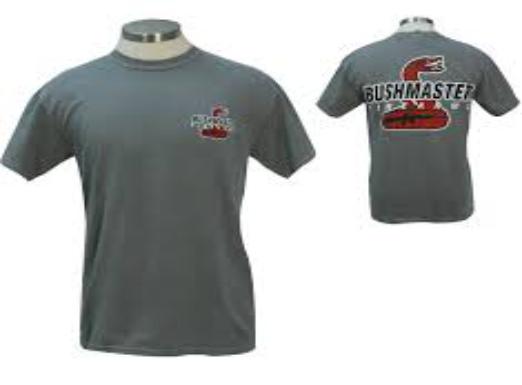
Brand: Bushmaster
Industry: Others